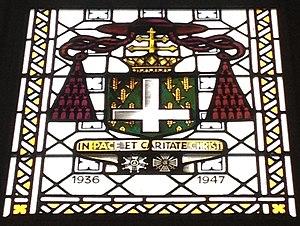
Armoiries en vitrail de Pierre Petit de Julleville, dans la salle des États de l'archevêché.